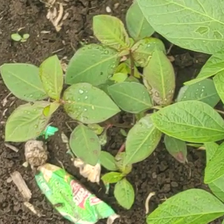
Weed species: Moti_dudhi(Euphorbia_geneculata_L)